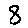
Label: 8